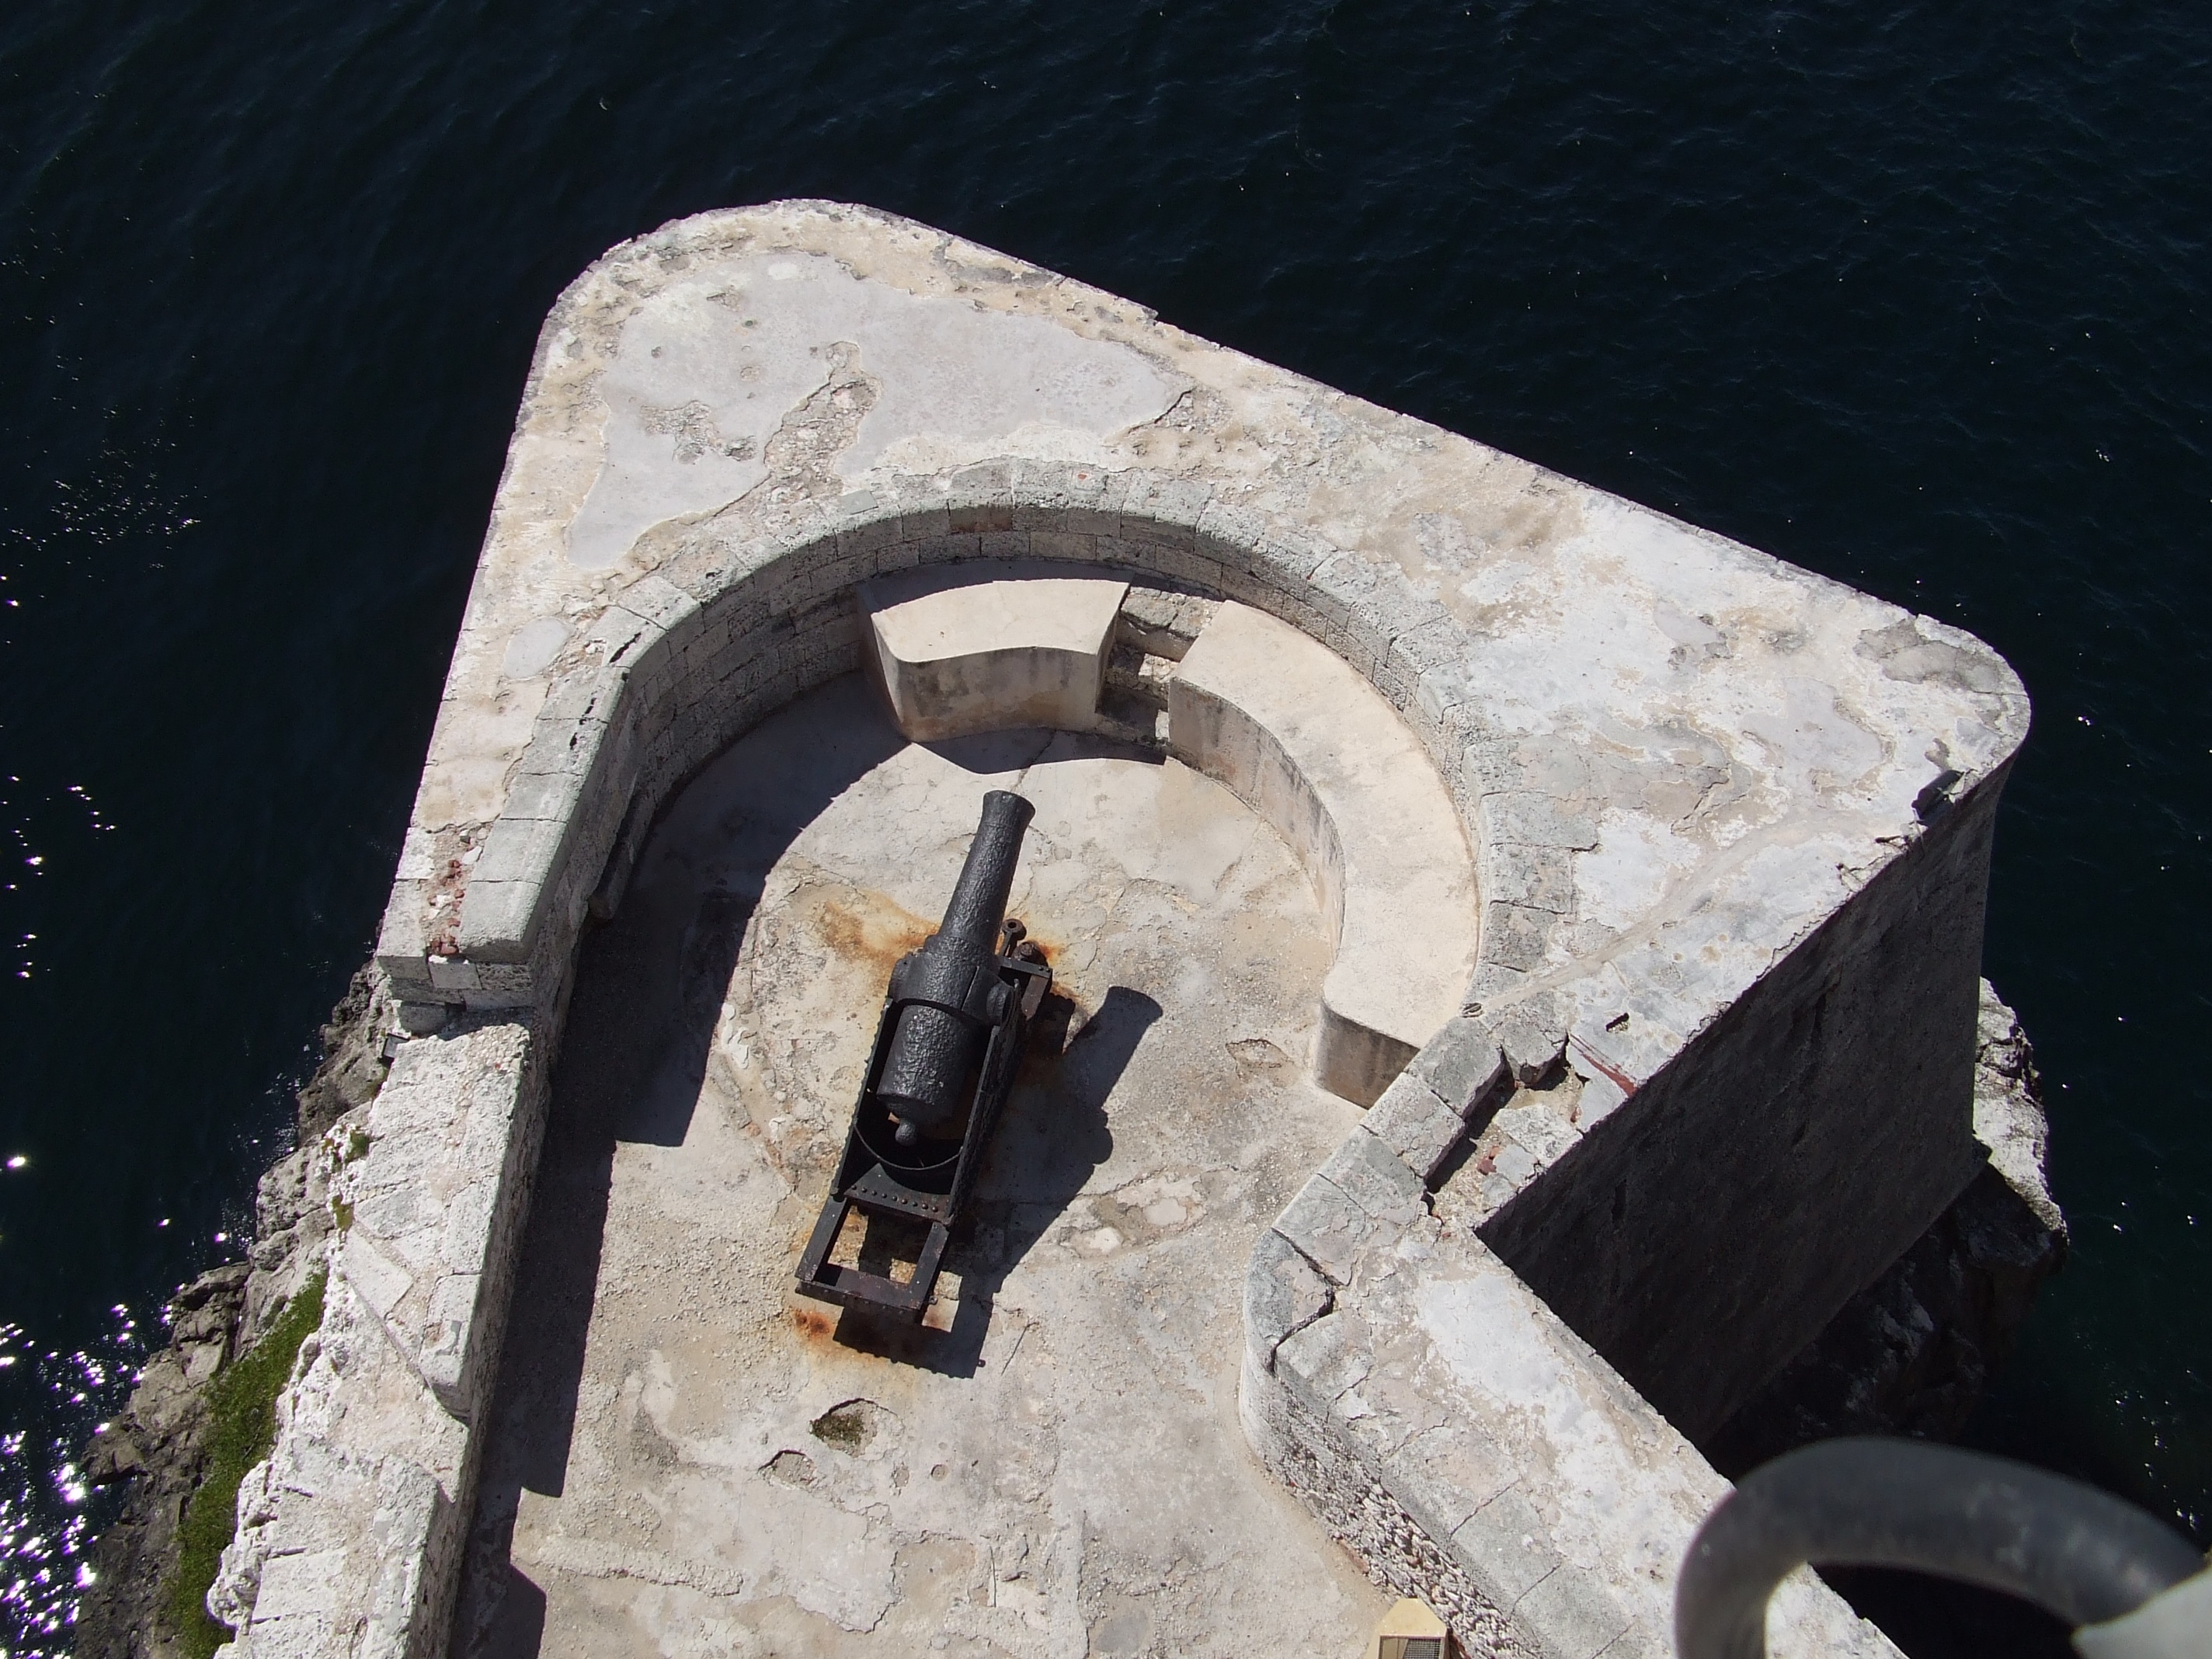
sea, architecture, vehicle, canon, old building, cuba, fortress, havana